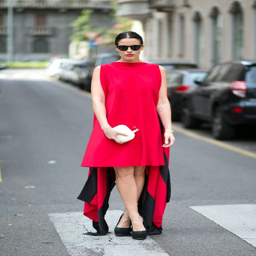
street style looks to take a cue from when dressing this fall .